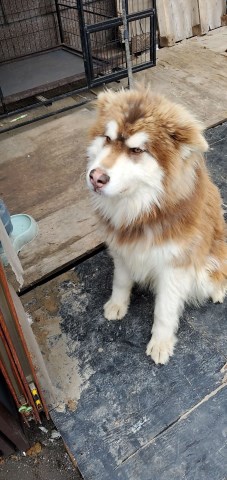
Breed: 1324-n000004-malamute